Saint-Python

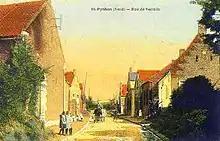
Saint-Python Rue de Vertain (1910)

The town of Saint-Python is located in the department of Nord part of the Hauts-de-France region. It belongs to the arrondissement of Cambrai (19 km) and the canton of Caudry (11 km). The town is a member of the ', which brings together 15 municipalities (Beaurain, Bermerain, Capelle, Escarmain, Haussy, Montrécourt, Romeries, Saint-Martin-sur-Écaillon, Saint-Python, Saulzoir, Solesmes, Sommaing, Vendegies-sur-Écaillon, Vertain and Viesly) for a total population of just under 15,000.